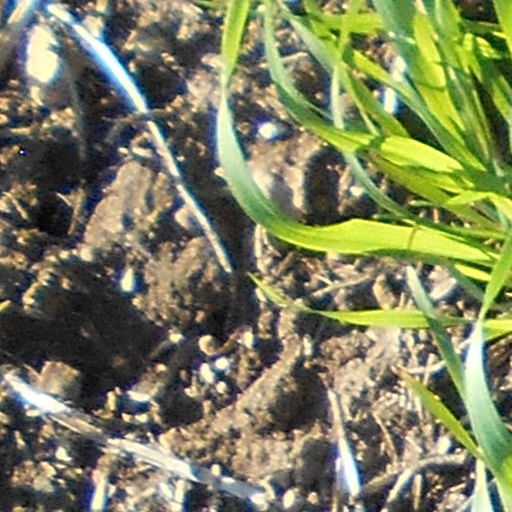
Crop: wheat